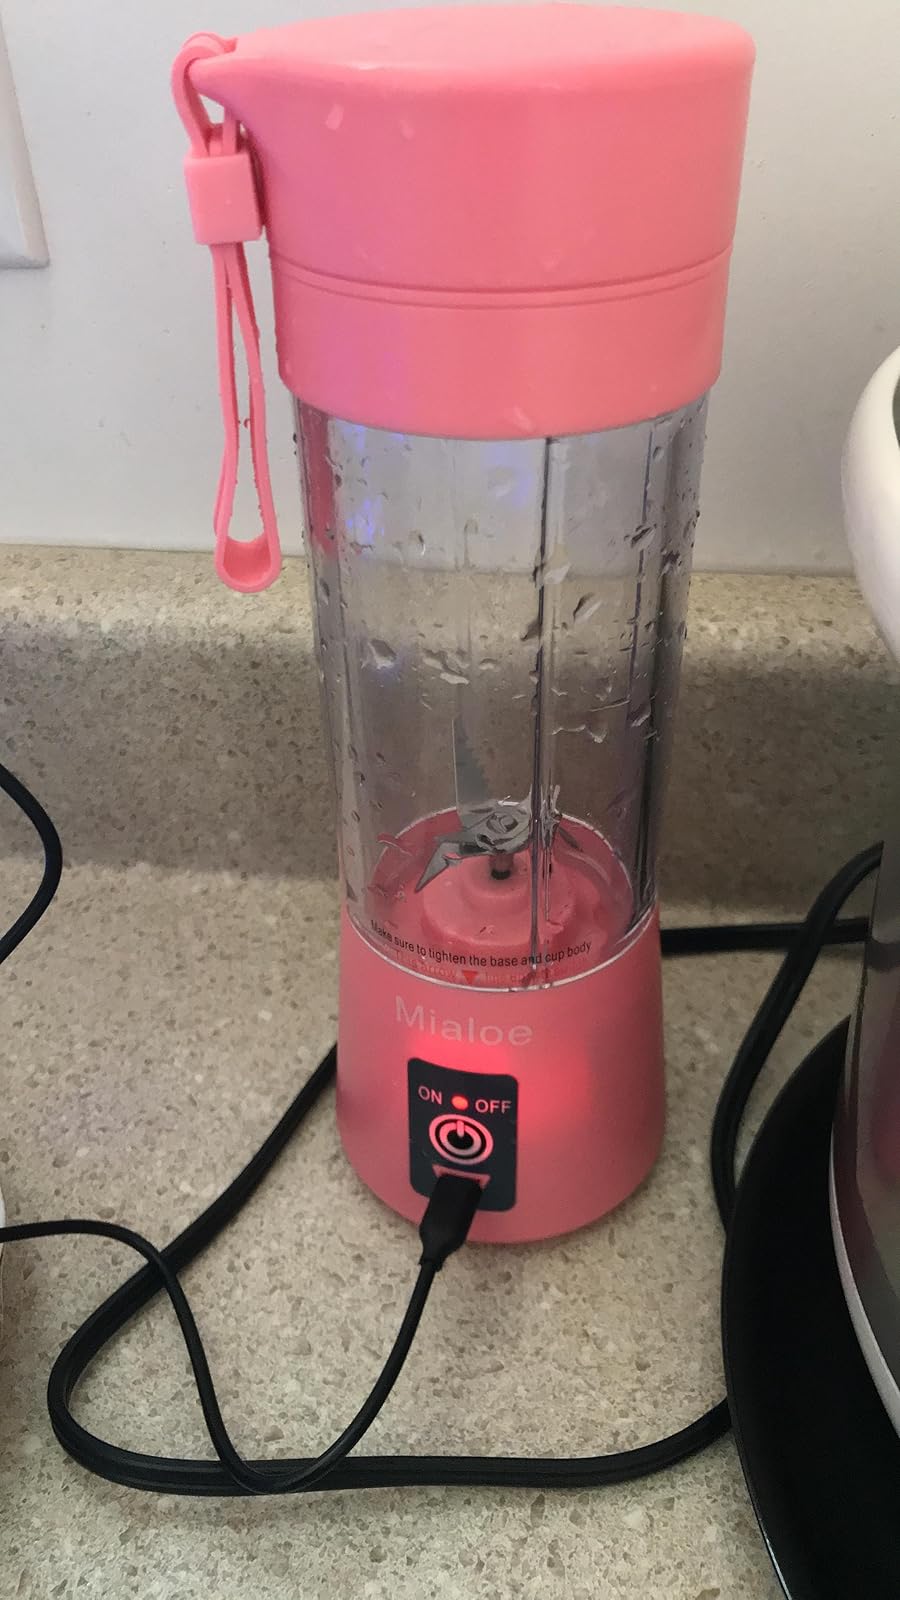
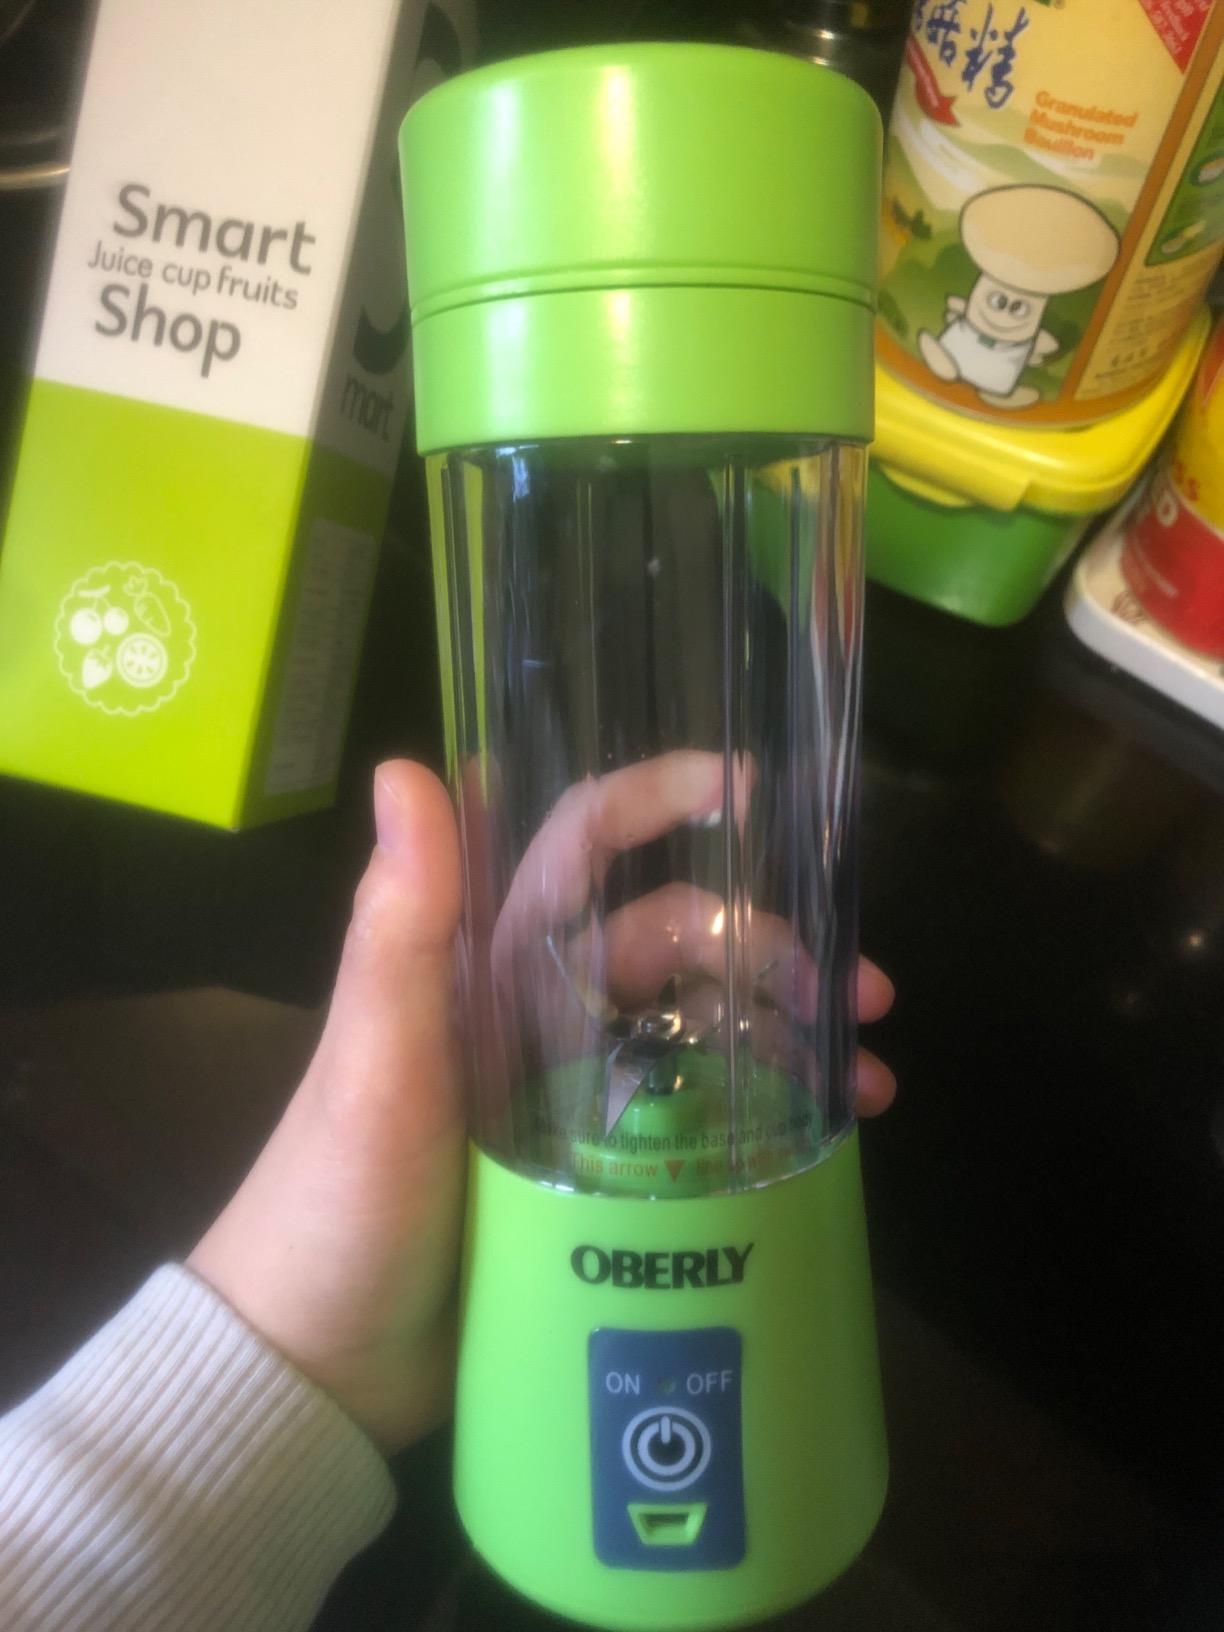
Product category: items_blender
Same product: no